Perun

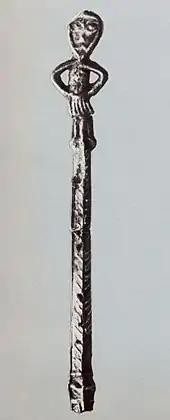
Figurine of Perun from Veliky Novgorod, 12-century.

The Primary Chronicle relates that in the year 6415 (907 AD) prince Oleg (Old Norse: Helgi) made a peace treaty with the Byzantine Empire and by taking his men to the shrines and swearing by their weapons and by their god Perun, and by Volos, the god of cattle, they confirmed the treaty. We find the same form of confirmation of a peace treaty by prince Igor in 945. In 980, when prince Vladimir the Great came to the throne of Kiev, he erected statues of five pagan gods in front of his palace which he soon thereafter discarded after his Christianization in 988. Perun was chief among these, represented with a silver head and a golden moustache. Vladimir's uncle Dobrynya also had a shrine of Perun established in his city of Novgorod. After the Christianization of Kievan Rus, this place became a monastery, which, quite remarkably, continued to bear the name of Perun.